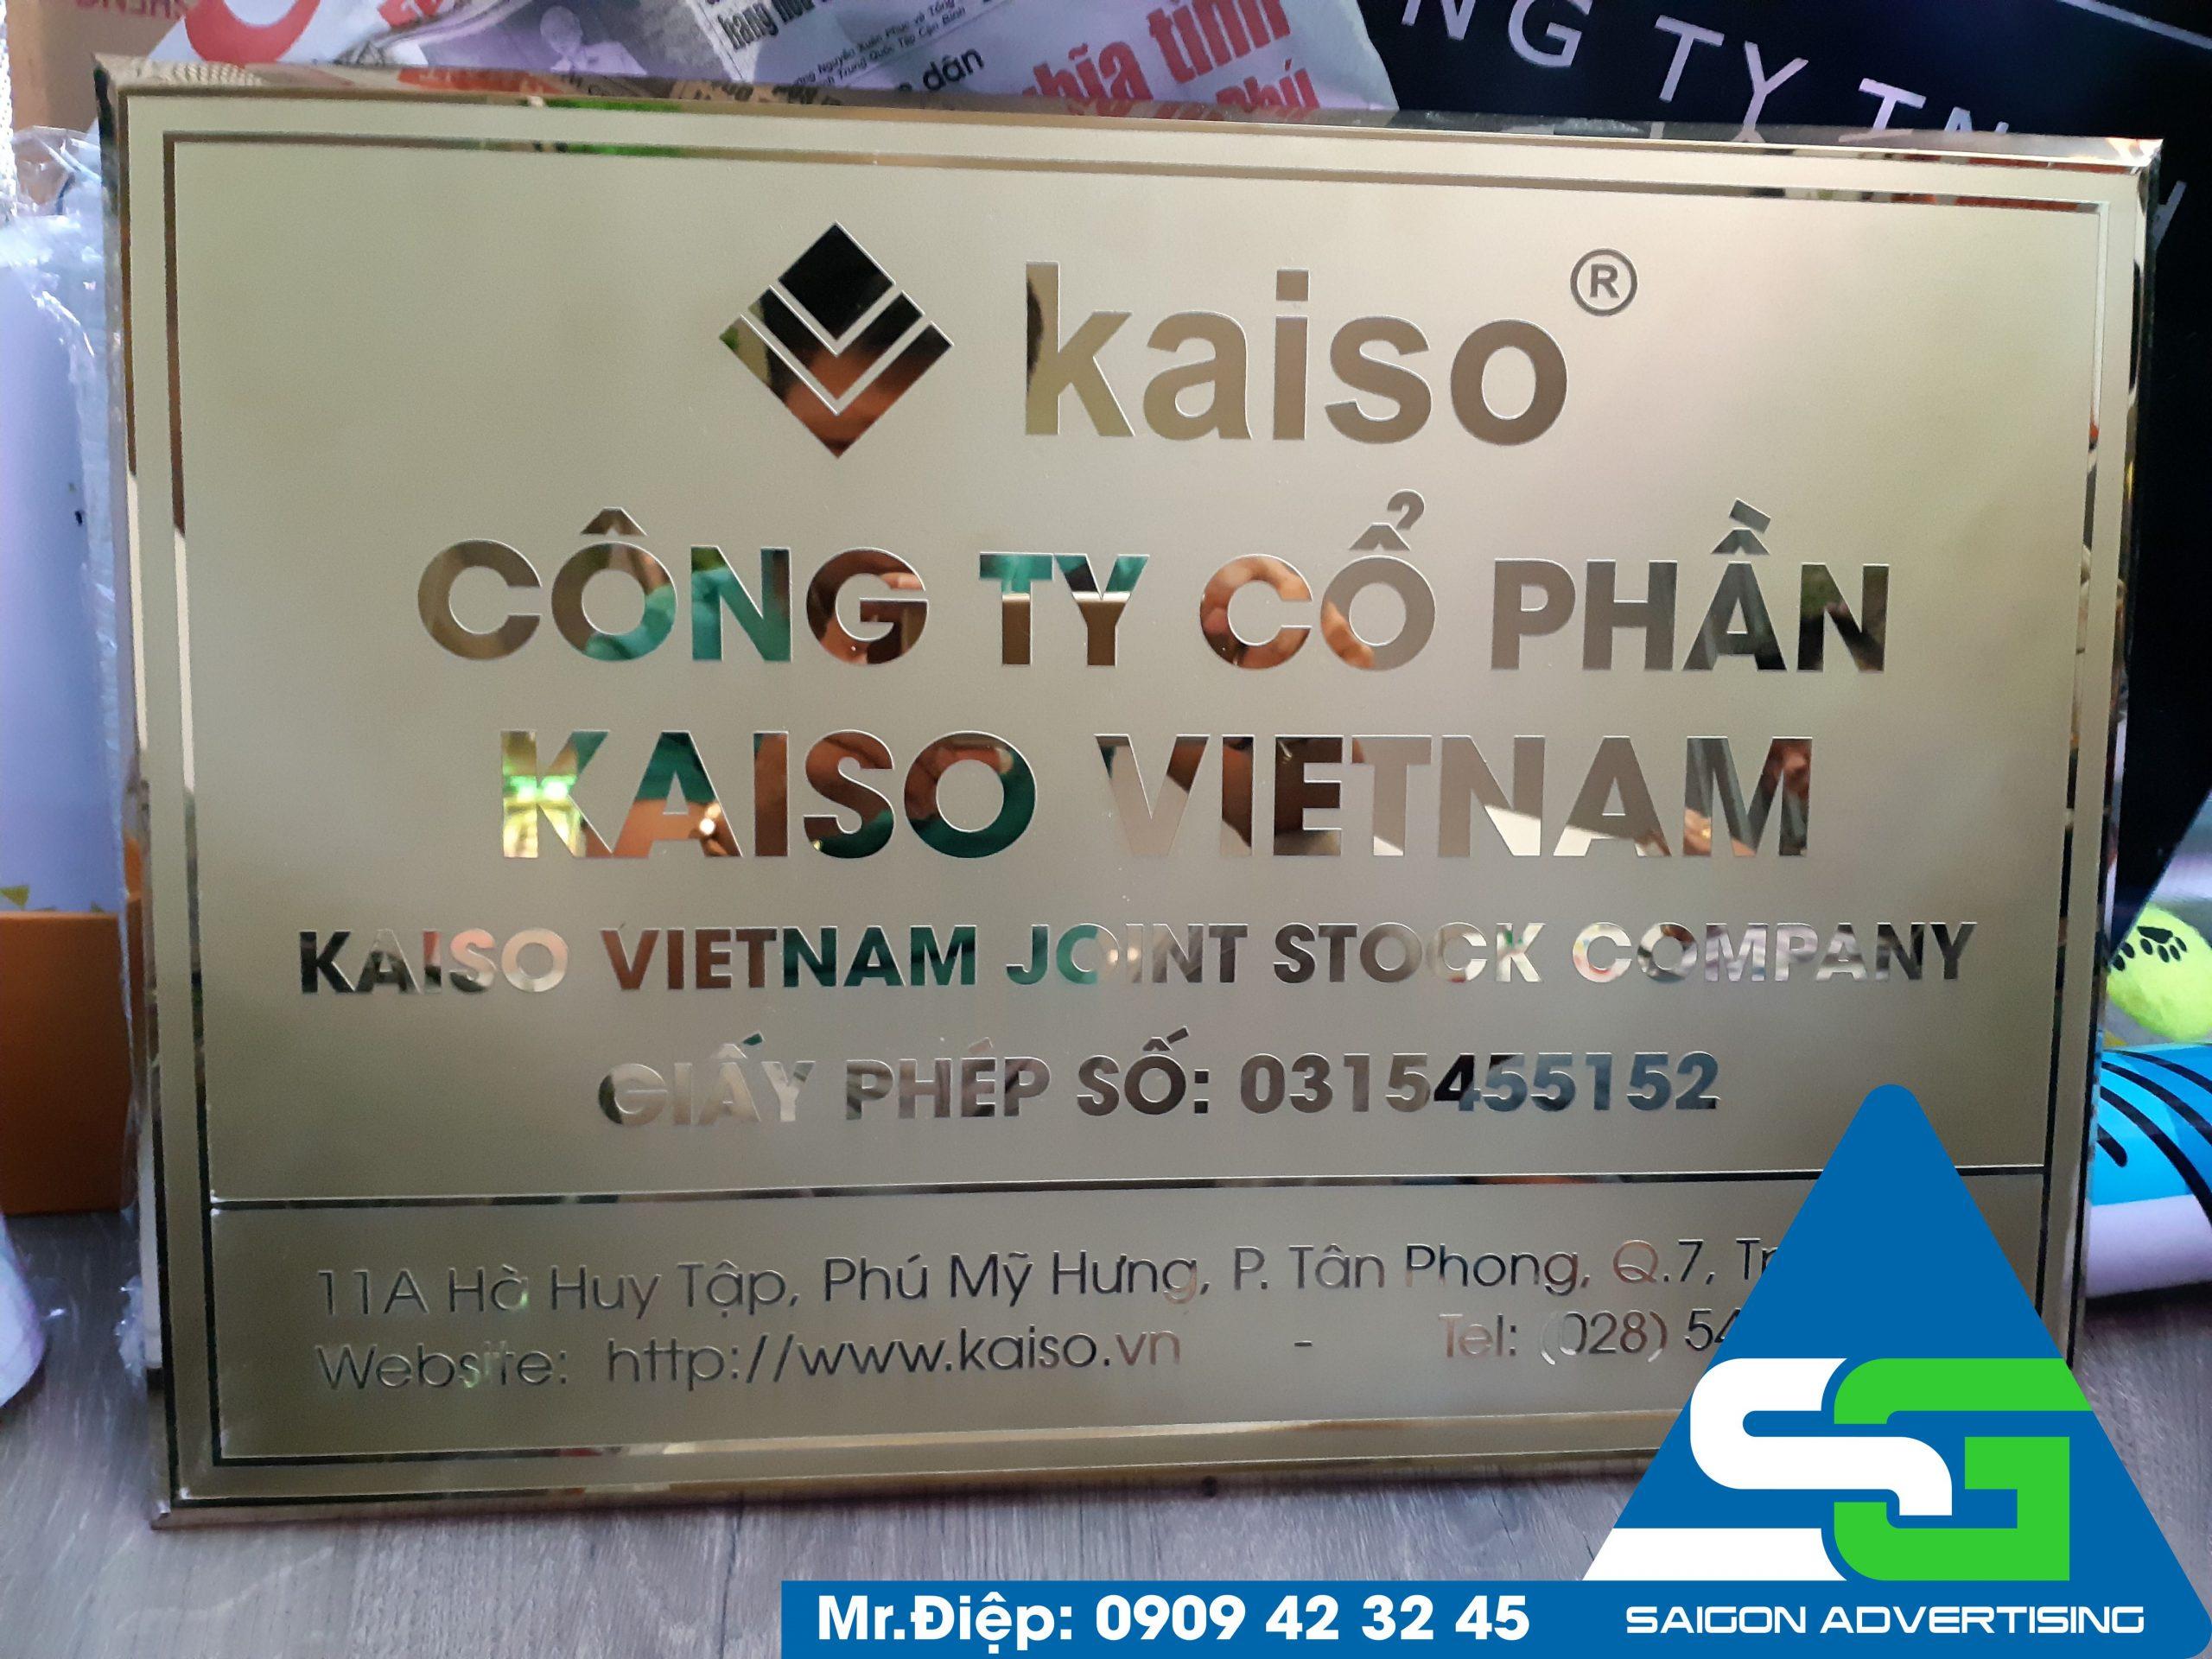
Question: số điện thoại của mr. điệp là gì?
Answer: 0909423245